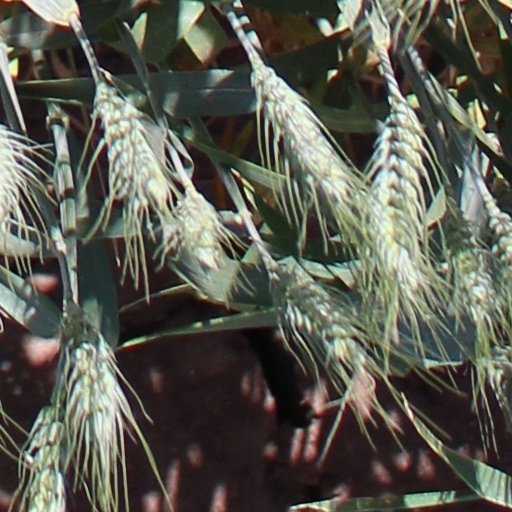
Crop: wheat